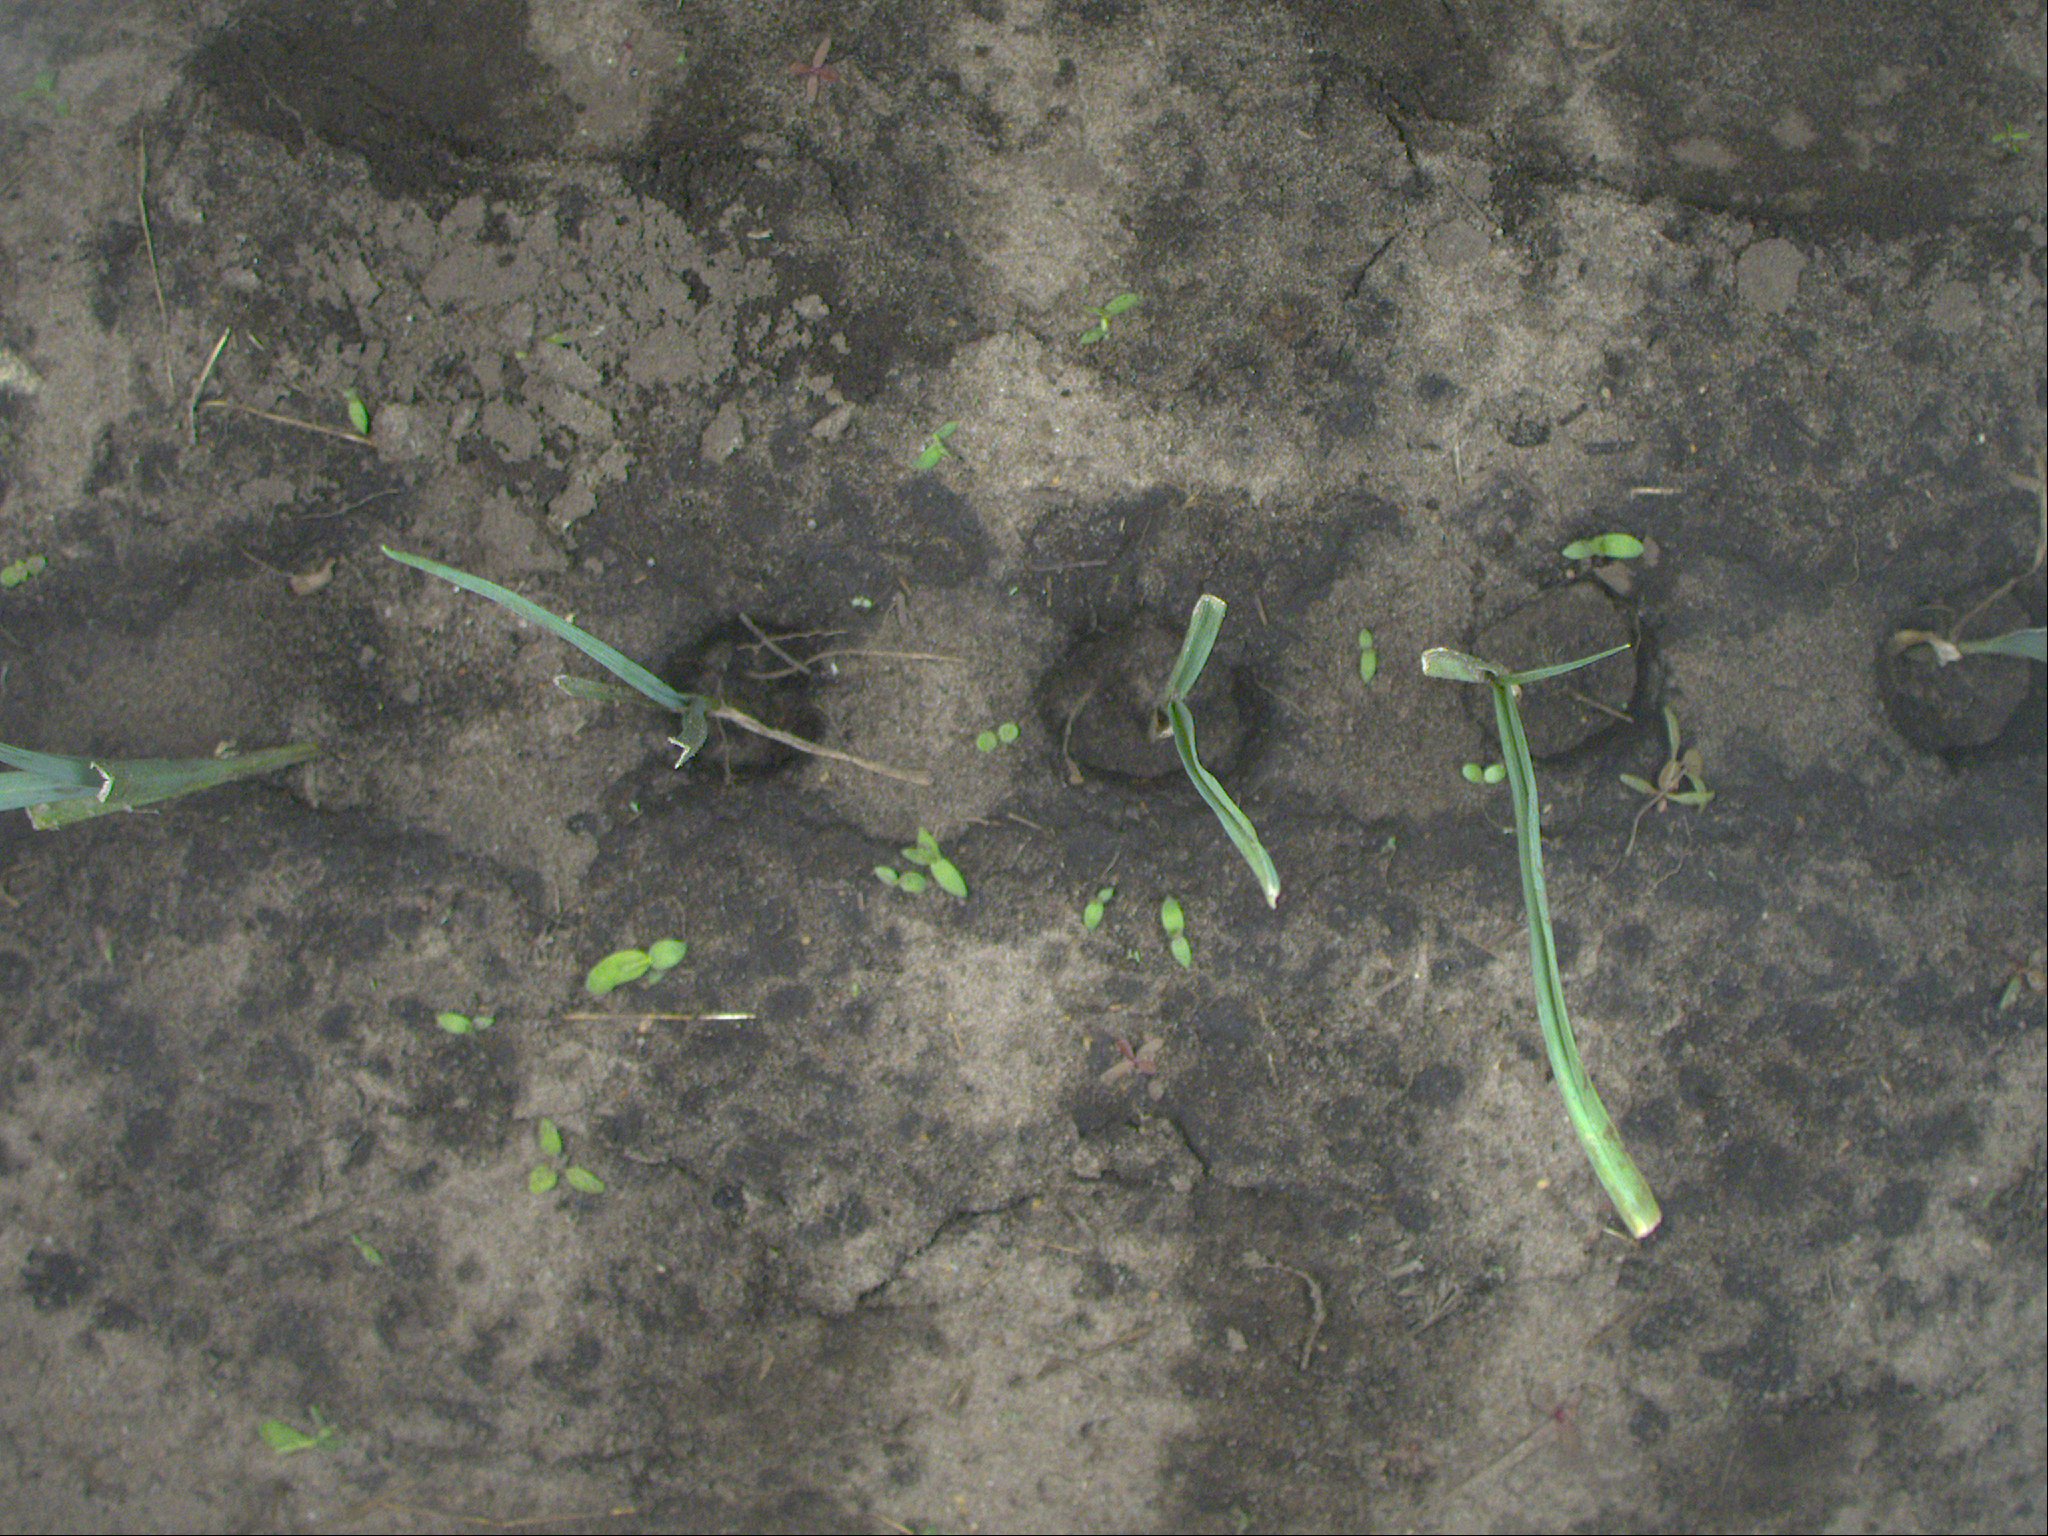
Crop: leek
Objects: leek, leek, leek, leek, stem_leek, stem_leek, stem_leek, stem_leek, stem_leek